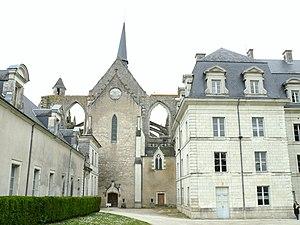
Pontlevoy - Abbaye
Cet article recense les monuments historiques de Loir-et-Cher, en France.
Pontlevoy, ou plus rarement Pont-Levoy, est une commune française située dans le département de Loir-et-Cher, en région Centre-Val de Loire.